Nicolas Steno

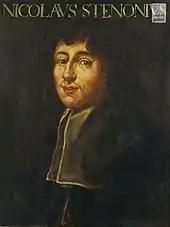
Portrait of Niels Steensen (1666–1677). Unsigned but attributed to court painter Justus Sustermans. (Uffizi Gallery, Florence, Italy).

Niels Steensen was born in Copenhagen on New Year's Day 1638 (Julian calendar), the son of a Lutheran goldsmith who worked regularly for King Christian IV of Denmark. He became ill at age three, suffering from an unknown disease, and grew up in isolation during his childhood. In 1644 his father died, after which his mother married another goldsmith. In 1654–1655, 240 pupils of his school died due to the plague. Across the street lived Peder Schumacher (who would offer Steensen a post as professor in Copenhagen in 1671). At the age of 19, Steensen entered the University of Copenhagen to pursue medical studies. After completing his university education, Steensen set out to travel through Europe; in fact, he would be on the move for the rest of his life. In the Netherlands, France, Italy and Germany he came into contact with prominent physicians and scientists. These influences led him to use his own powers of observation to make important scientific discoveries.